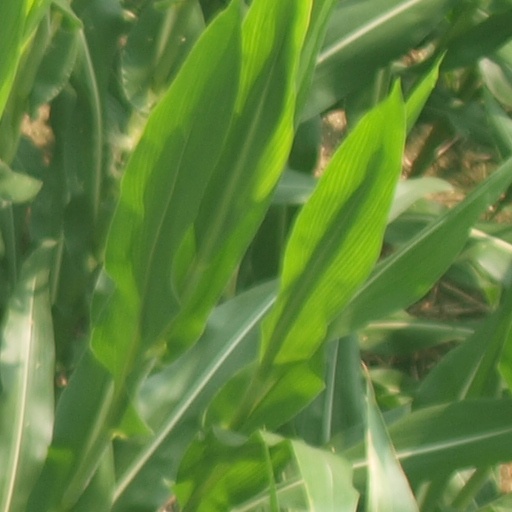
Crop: maize; corn